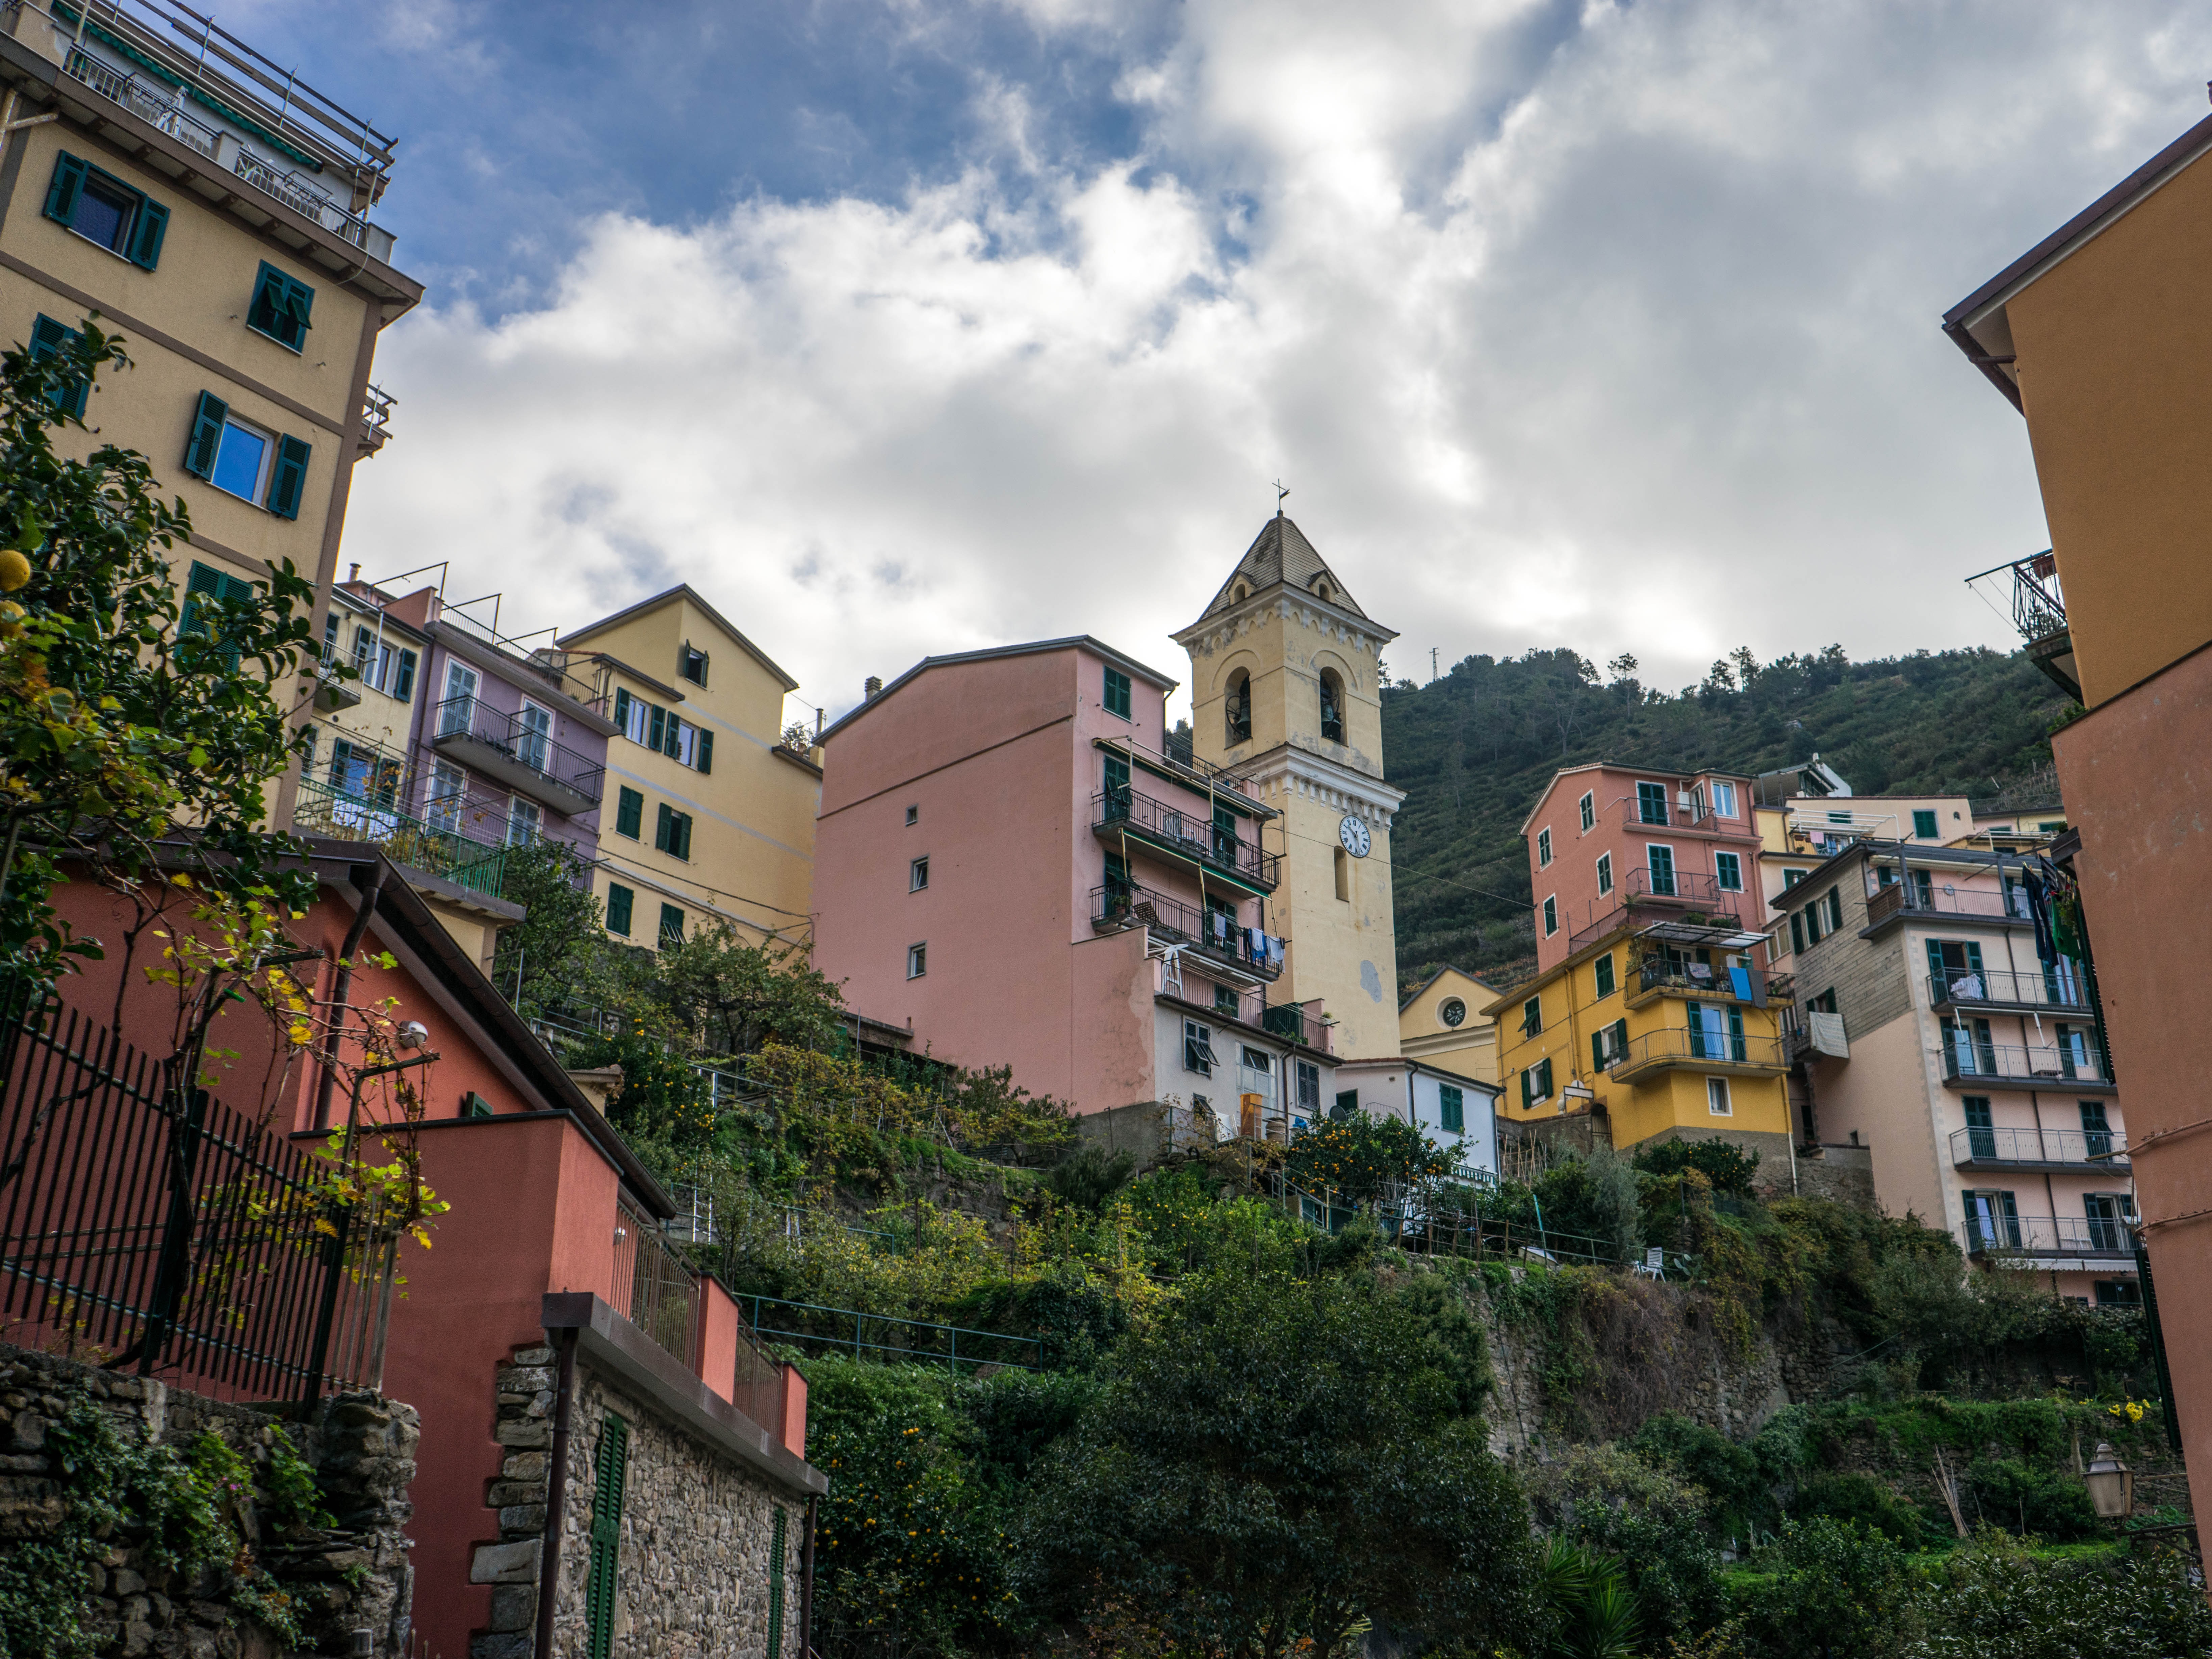
landscape, coast, nature, outdoor, architecture, sky, house, hill, town, view, building, chateau, city, cityscape, summer, travel, village, europe, green, mediterranean, scenic, scenery, italy, tourism, waterway, clouds, picturesque, famous, estate, italian, neighbourhood, cinque terre, urban area, residential area, human settlement, riomaggiare